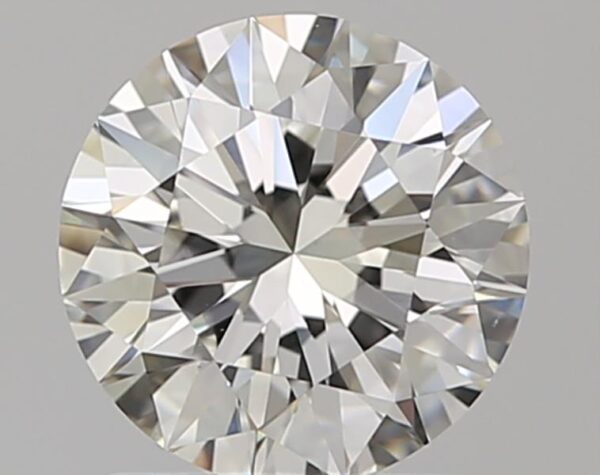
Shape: round
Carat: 1.09
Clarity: VS1
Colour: K
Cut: EX
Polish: EX
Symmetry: EX
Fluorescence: M
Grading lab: GIA
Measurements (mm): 6.6 x 6.64 x 4.1